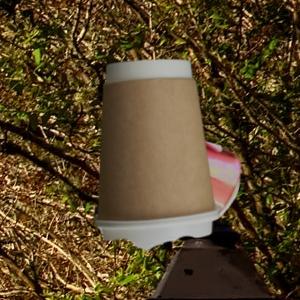
Label: cups